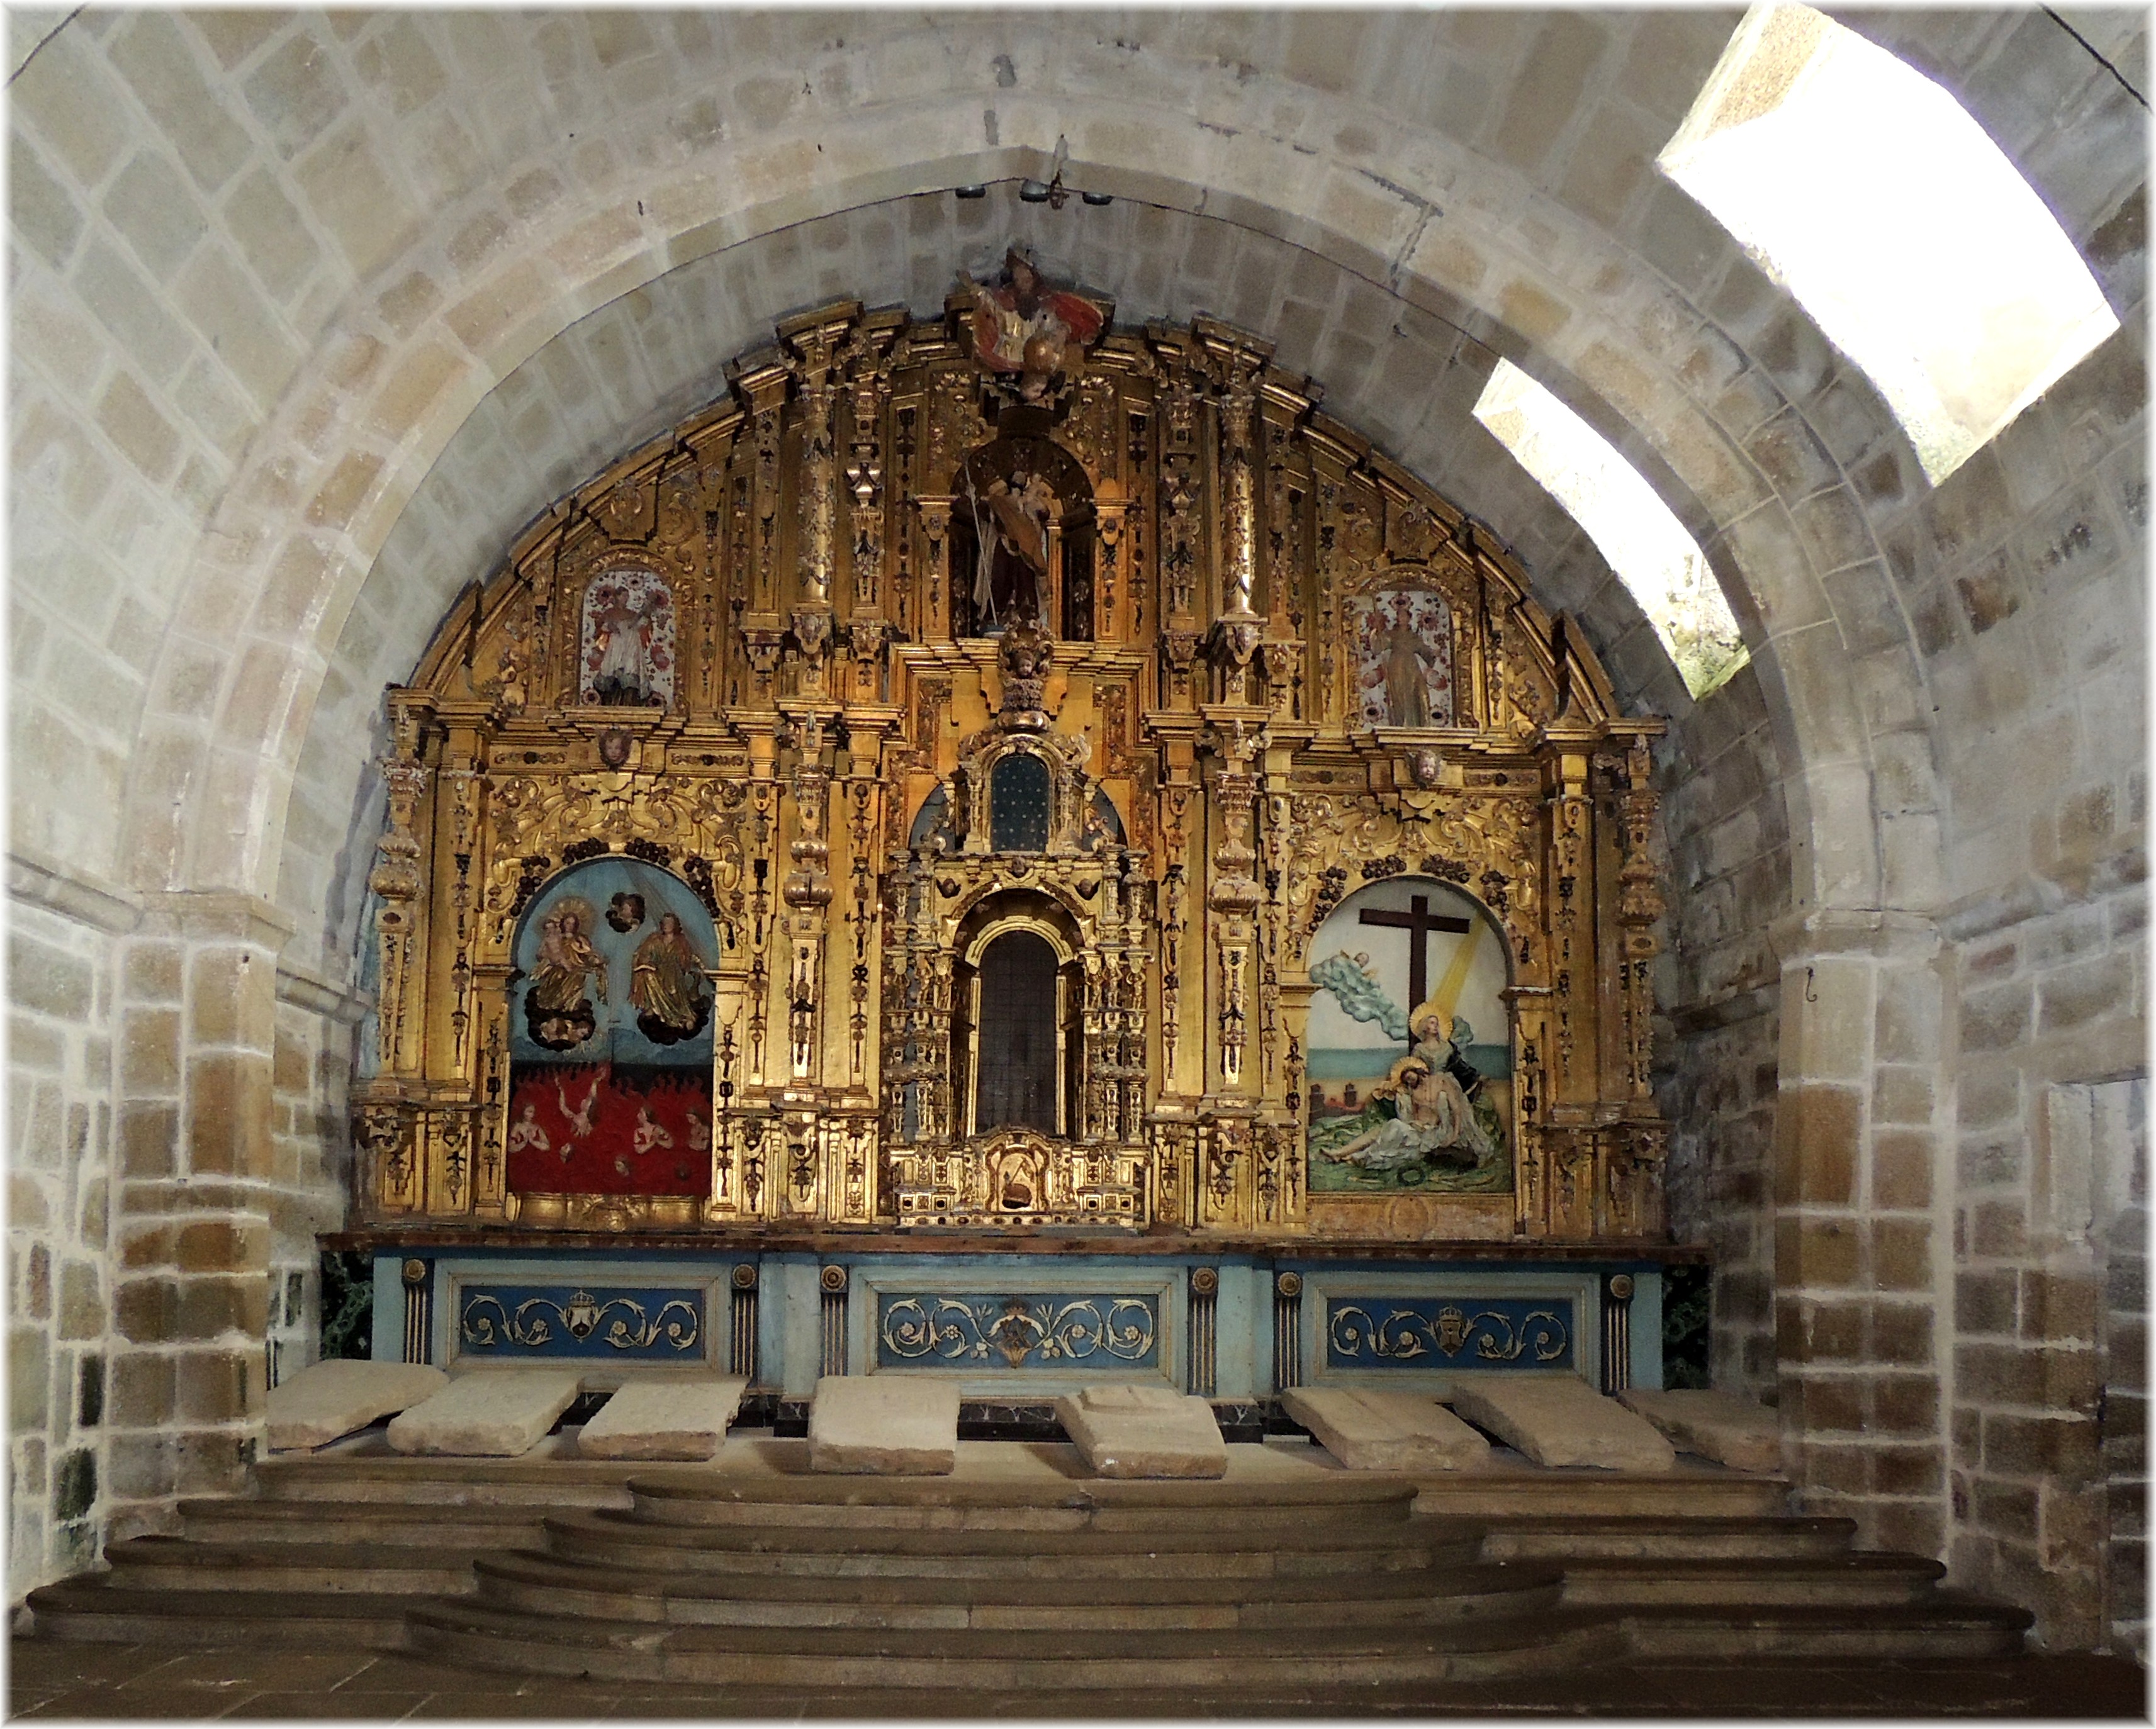
architecture, building, stone, europe, arch, church, cathedral, chapel, place of worship, baptistery, spain, espagne, altar, monastery, europa, iglesia, synagogue, galicia, piedra, romanico, cementerio, espanha, basilica, pedra, noia, tumbas, galiza, igrexa, corunna, galice, iglesias, igrexas, corogne, sepulturas, lacoruna, coru a, provinciacoru a